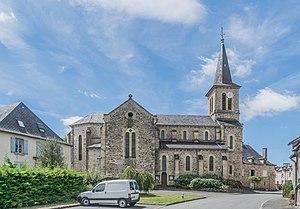
Galgan, est une commune française située dans le département de l'Aveyron en région Occitanie.